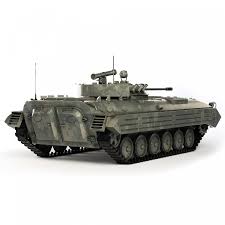
Label: BMP